Tarsh

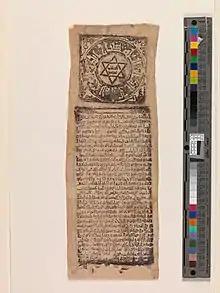
Fatimid talismanic scroll, 11th century, now in the Metropolitan Museum of Art. The six-pointed star is the seal of Solomon.

In post-classical Arabic, a is an engraved block used for printing. They were made of wood or tin and were in use from around 900 to 1430. There are over a hundred known Arabic blockprints on paper, parchment and possibly papyrus. They are mostly small strips intended for use in amulets. They have mainly been identified in public and private collections, but a few prints have been recovered archaeologically at Fusṭāṭ in Egypt. No itself has yet been found.